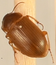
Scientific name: Amara quenseli
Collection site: Onaqui NEON (ONAQ), plot ONAQ_018